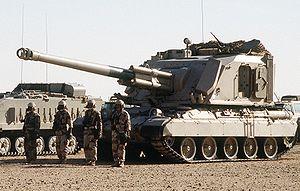
L'AMX-30 est un char de combat principal de deuxième génération, qui a équipé l'armée française pendant plus de trente ans. À partir de 1966, il a été construit à 3 571 exemplaires, versions dérivées comprises. La moitié de la production a été exportée. 1 100 châssis ont été utilisés pour développer d'autres systèmes d'armes sur châssis blindés, tels le char de dépannage AMX-30D, l'obusier automoteur de 155 mm AUF1 ou le véhicule de lancement du missile Pluton.